Sky position (RA, Dec in degrees): 124.24, 20.253
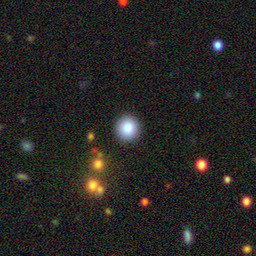
Galaxy morphology: Round Smooth Galaxies